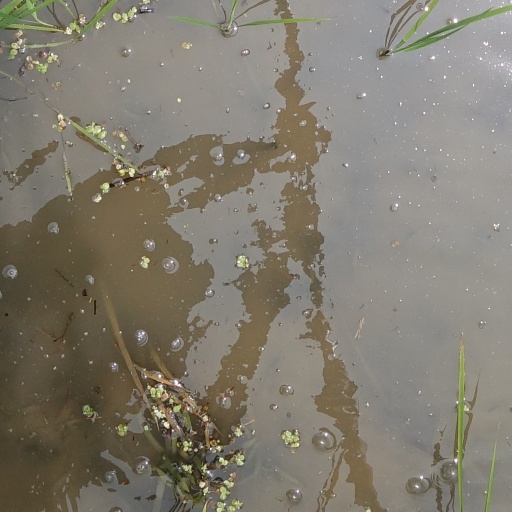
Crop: rice